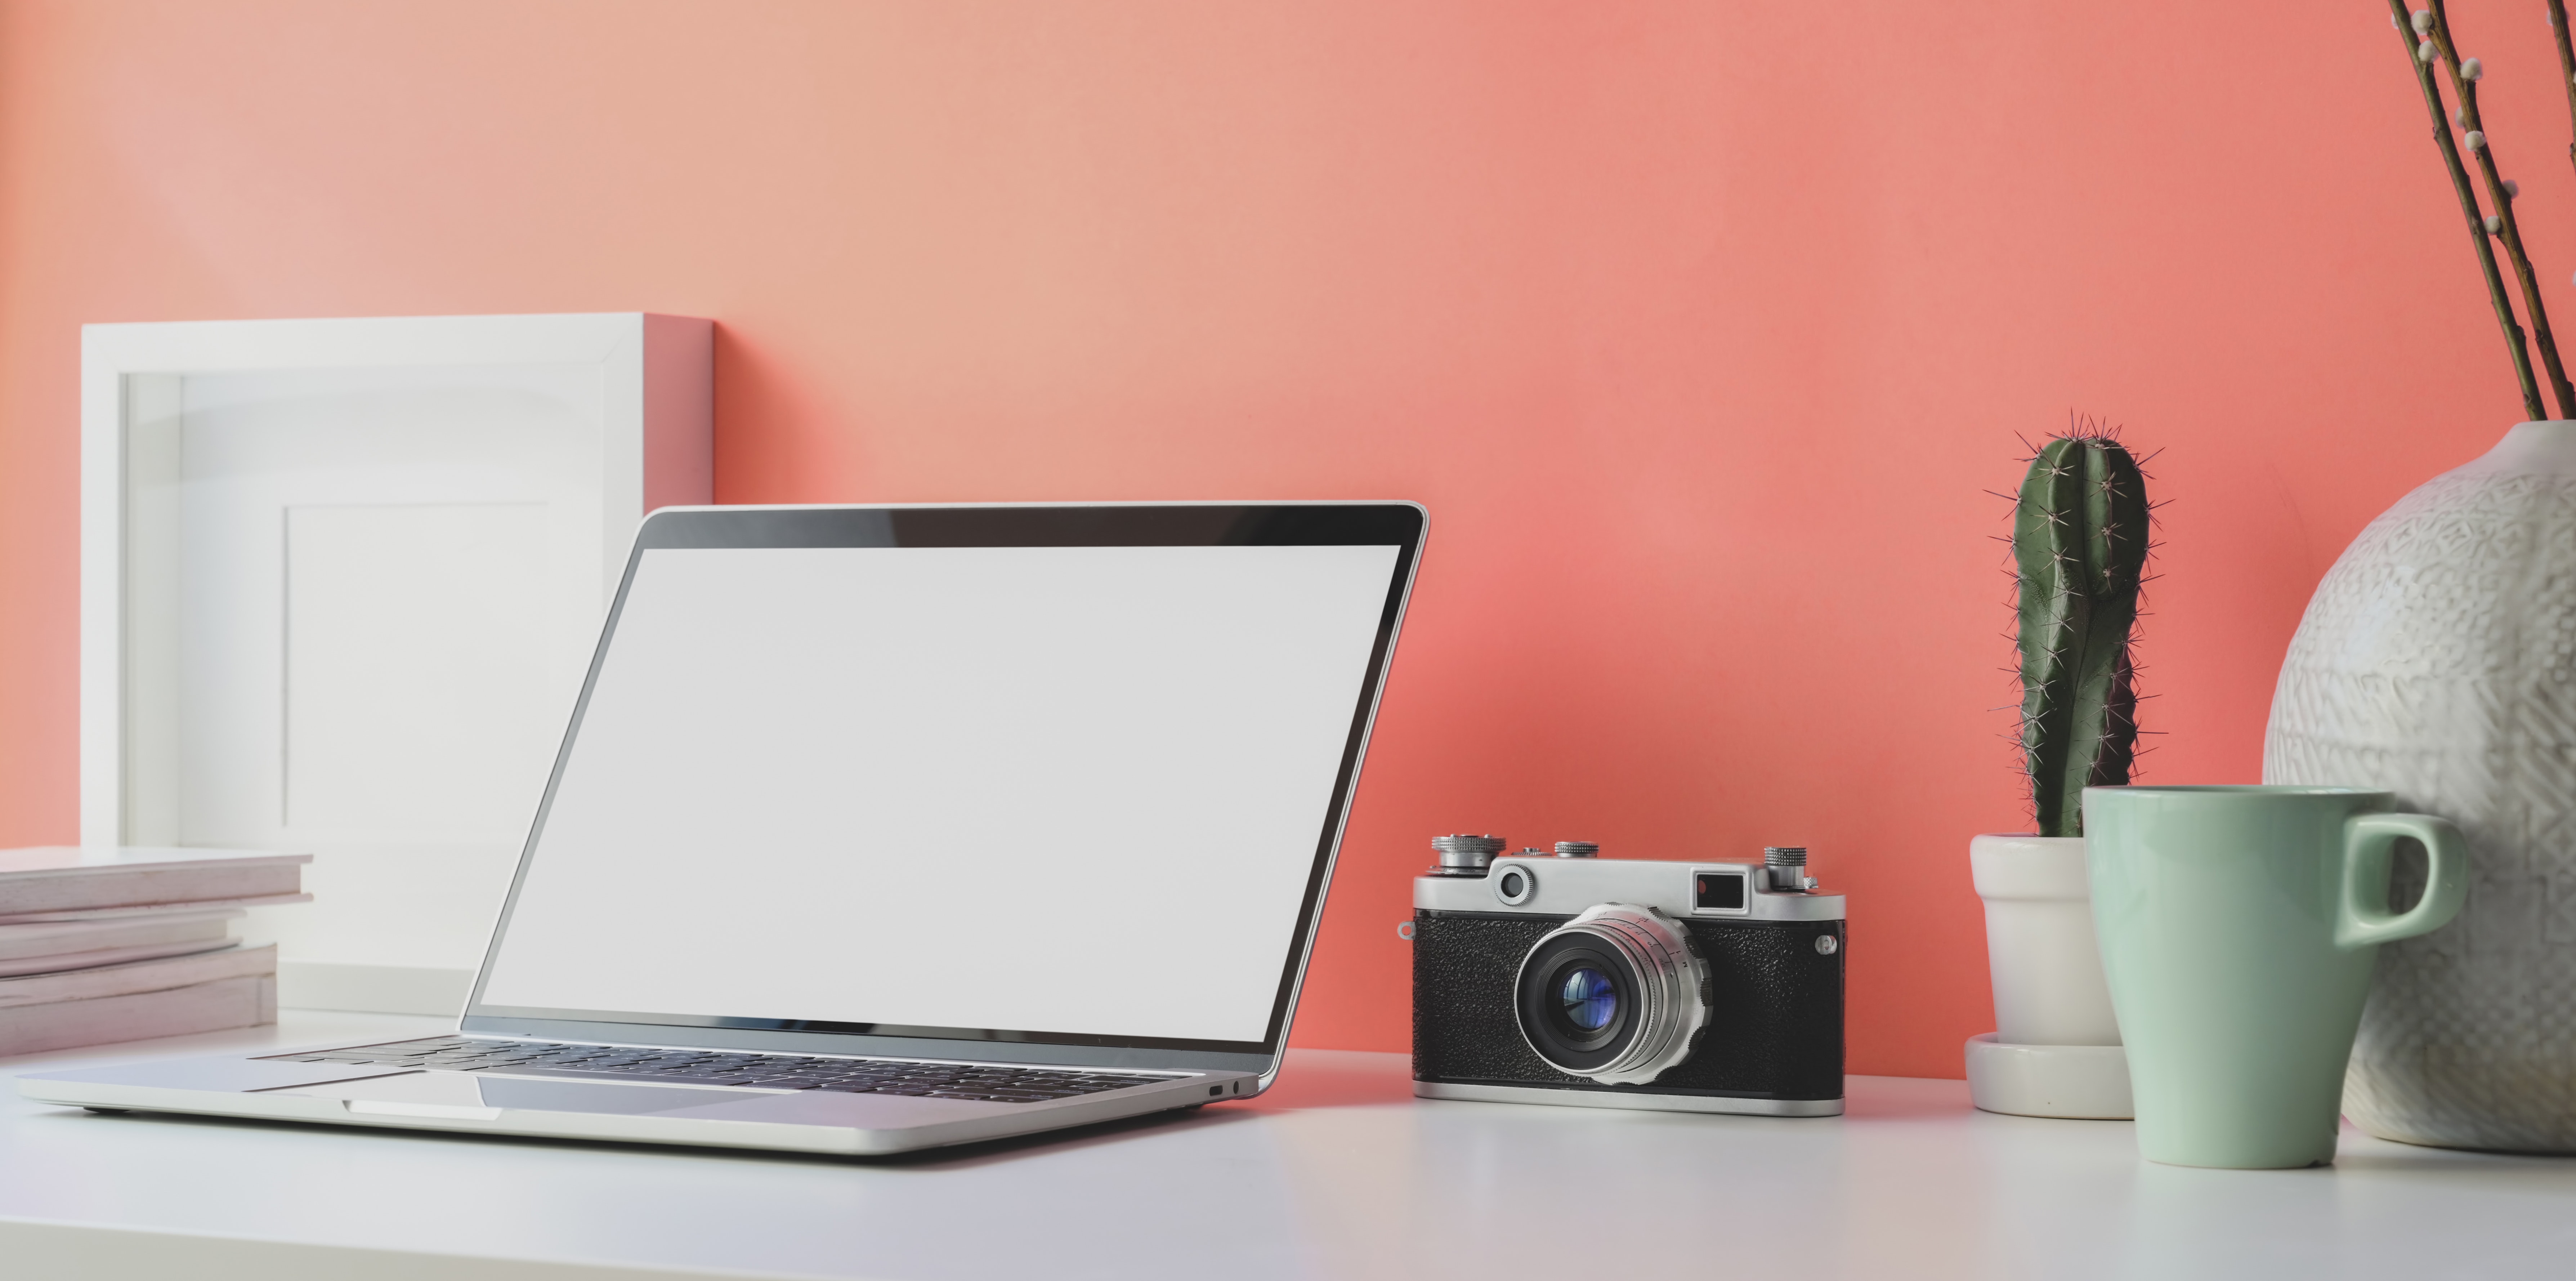
mac, product, room, pink, technology, furniture, electronic device, desk, laptop, Material property, computer desk, desktop computer, electronics, loudspeaker, multimedia, table, gadget, cameras optics